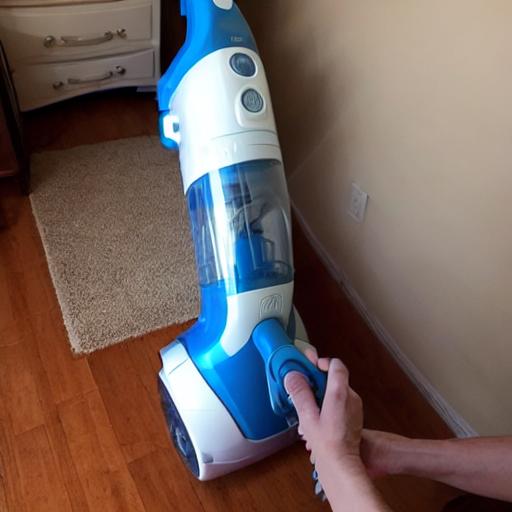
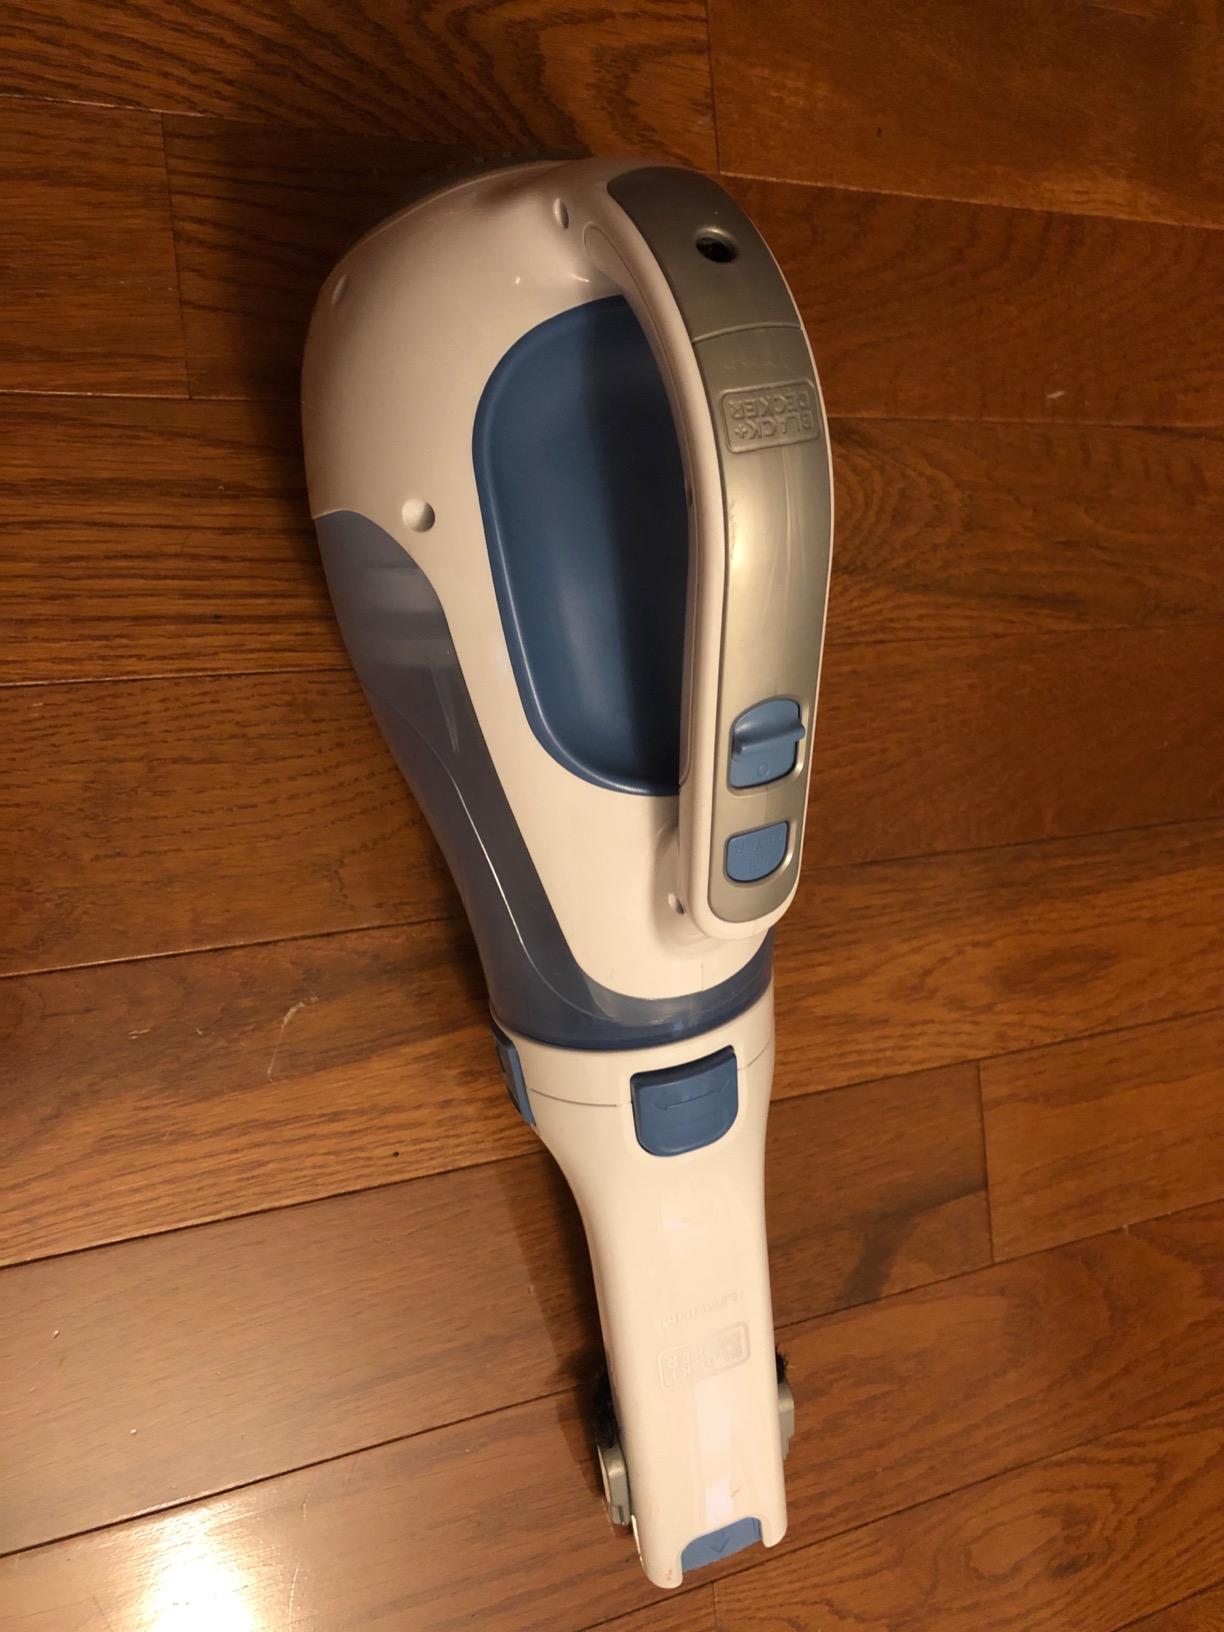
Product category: items_vacuum
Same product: no